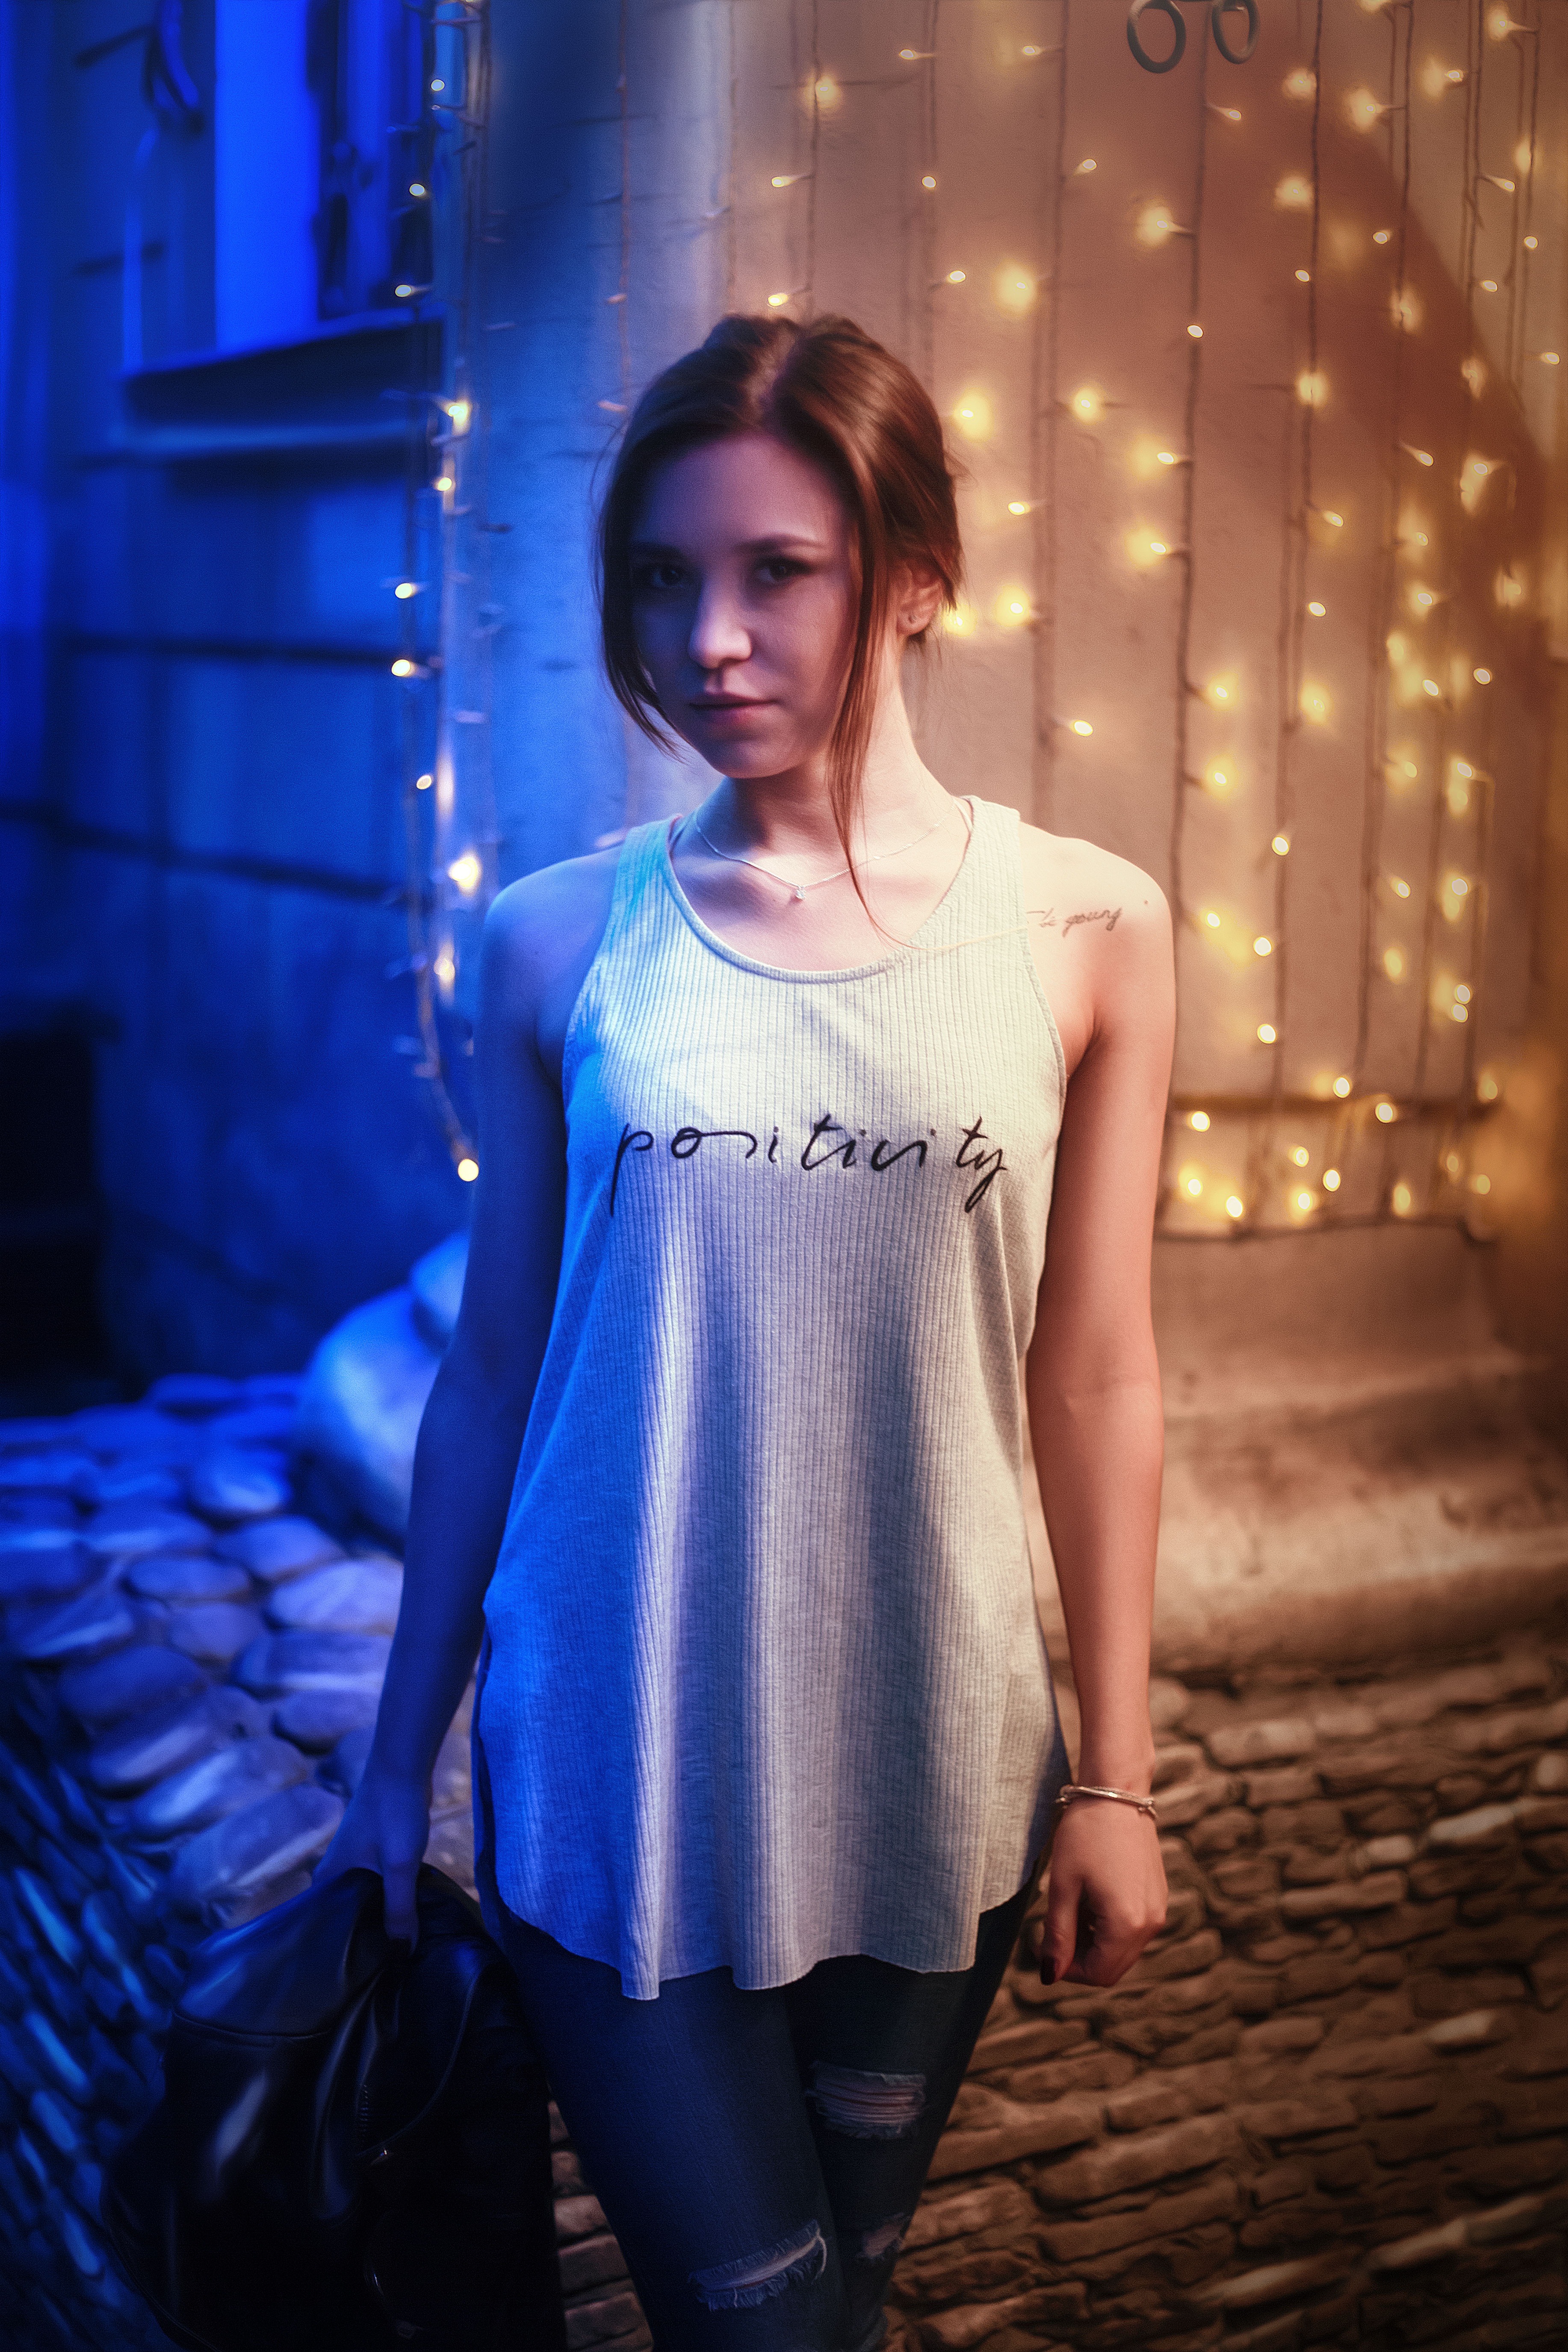
person, girl, hair, street, night, photography, view, city, female, model, spring, fashion, blue, clothing, yellow, lady, jacket, hairstyle, eyes, lights, girls, dress, bright, beauty, style, posture, views, photoshoot, dark background, girl in a vest, photo shoot